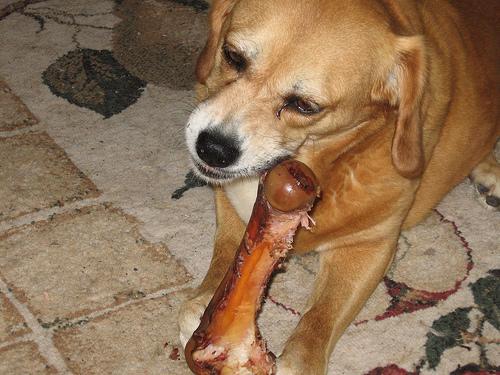
Breed: beagle